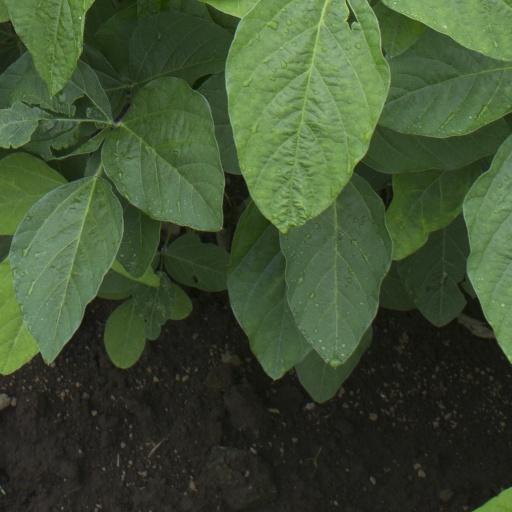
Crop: soybean